Villa Farnese

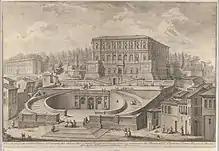
"Prospetto principale di Palazzo di Caprarola" by Giuseppe Vasi, c. 1746–1748

In 1504, Cardinal Alessandro Farnese, the future Pope Paul III, acquired the estate at Caprarola. He had designs made for a fortified castle or "rocca" by the architects Antonio da Sangallo the Younger and Baldassare Peruzzi. Surviving plan drawings by Peruzzi show a pentagonal arrangement with each face of the pentagon canted inwards towards its center, to permit raking fire upon a would-be scaling force, both from the center and from the projecting bastions that advance from each corner angle of the fortress. Peruzzi's plan also shows a central pentagonal courtyard and it is likely that the later development of the circular central court was also determined by the necessities of the pentagonal plan. The pentagonal fortress foundations, constructed probably between 1515 and 1530, became the base upon which the present villa sits; so the overall form of the villa was predetermined by the "rocca" foundations.